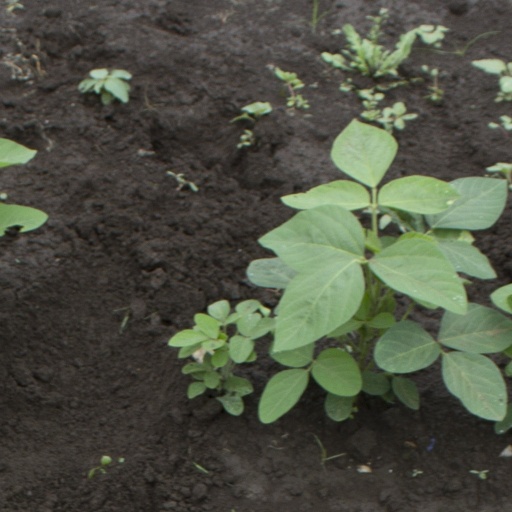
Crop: soybean